Betsabé Espinal

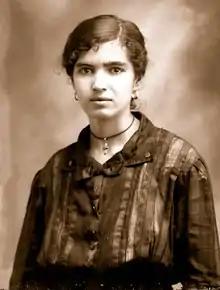

Betsabé Espinal (1896 – 16 November 1932), also erroneously known as Betsabé Espinosa or Espinoza, was a Colombian labor rights activist and leader of a 1920 workers' strike against a fabric factory in Bello, Colombia. Although not the first strike in Colombian history, it was the first strike led by women. The strike was considered to have made a significant impact on the rights of female workers thereafter.